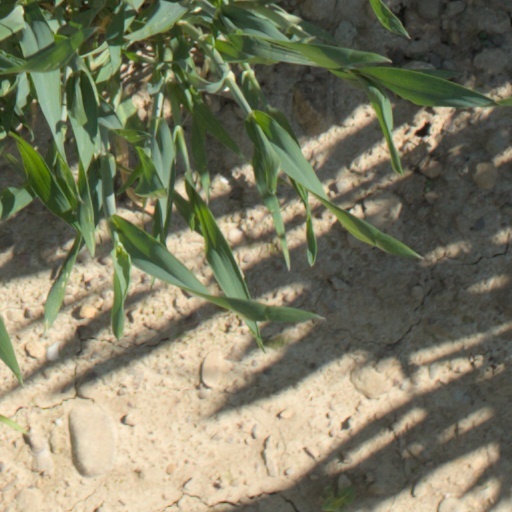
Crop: wheat